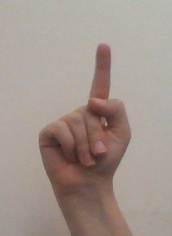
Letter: bb